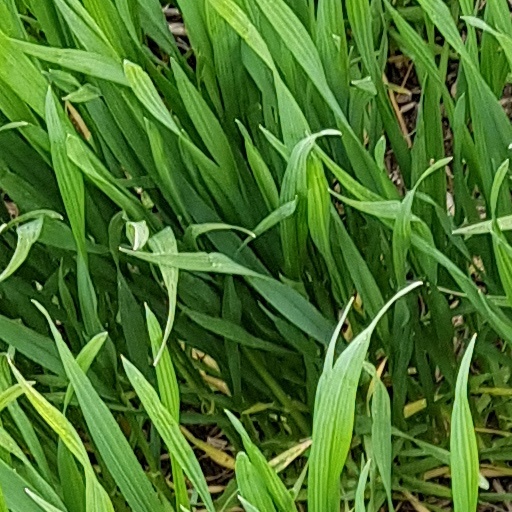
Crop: wheat